Greece–Italy relations

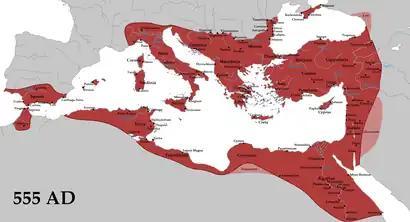
Eastern Roman Empire in 555 AD during the reign of Justinian I.

After the collapse of the Western Roman Empire (5th century), the Greek-speaking eastern part of the empire – the Byzantine Empire – remained intact for almost a millennium. Byzantium also ruled over parts of Italy at various times, including southern Italy in the 6th–8th centuries. In parts of southern Italy (Calabria and Apulia), Greek-speaking communities persisted into the Middle Ages, partly as remnants of antiquity and partly due to Byzantine immigration. These Griko dialects are still spoken today in some villages in Apulia and Calabria. During the Middle Ages, however, the Byzantines and the rising Italian powers were also rivals. From the 13th century onwards, the Republic of Venice gained important strongholds in Greece. Venice ruled over the Ionian Islands for several centuries (from the 14th to the late 18th century). At times, Venetian or Genovese nobles also controlled mainland areas in Greece (such as the Latin Empire after the Fourth Crusade in 1204). Venice played an important role as a colonial power, particularly in Crete (1211–1669) and Cyprus (1474–1571). The Venetian presence left lasting traces in Greece, for example in the form of fortifications and cultural influences on the Ionian Islands. At the same time, close contacts existed between Italian and Greek port cities through Mediterranean trade.